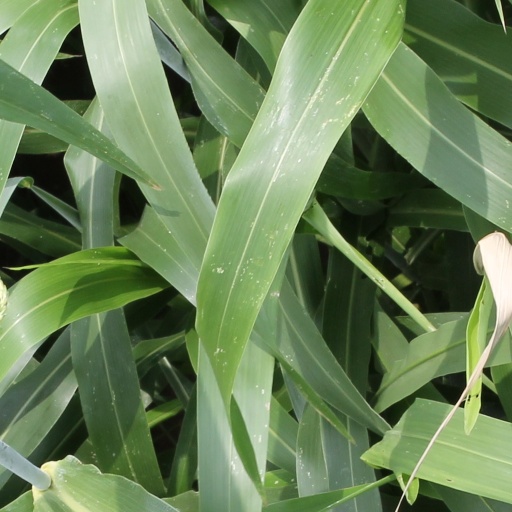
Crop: sorghum